Belleau, Aisne

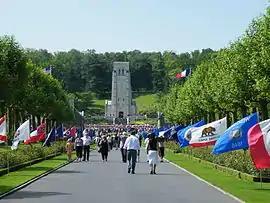
Commemoration of the Battle of Belleau Wood, 2009

Belleau is a commune in the department of Aisne in Hauts-de-France in northern France.